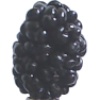
Label: Mulberry 1